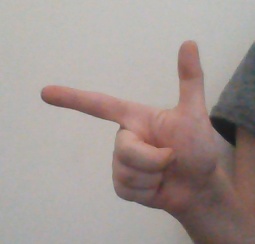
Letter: yaa